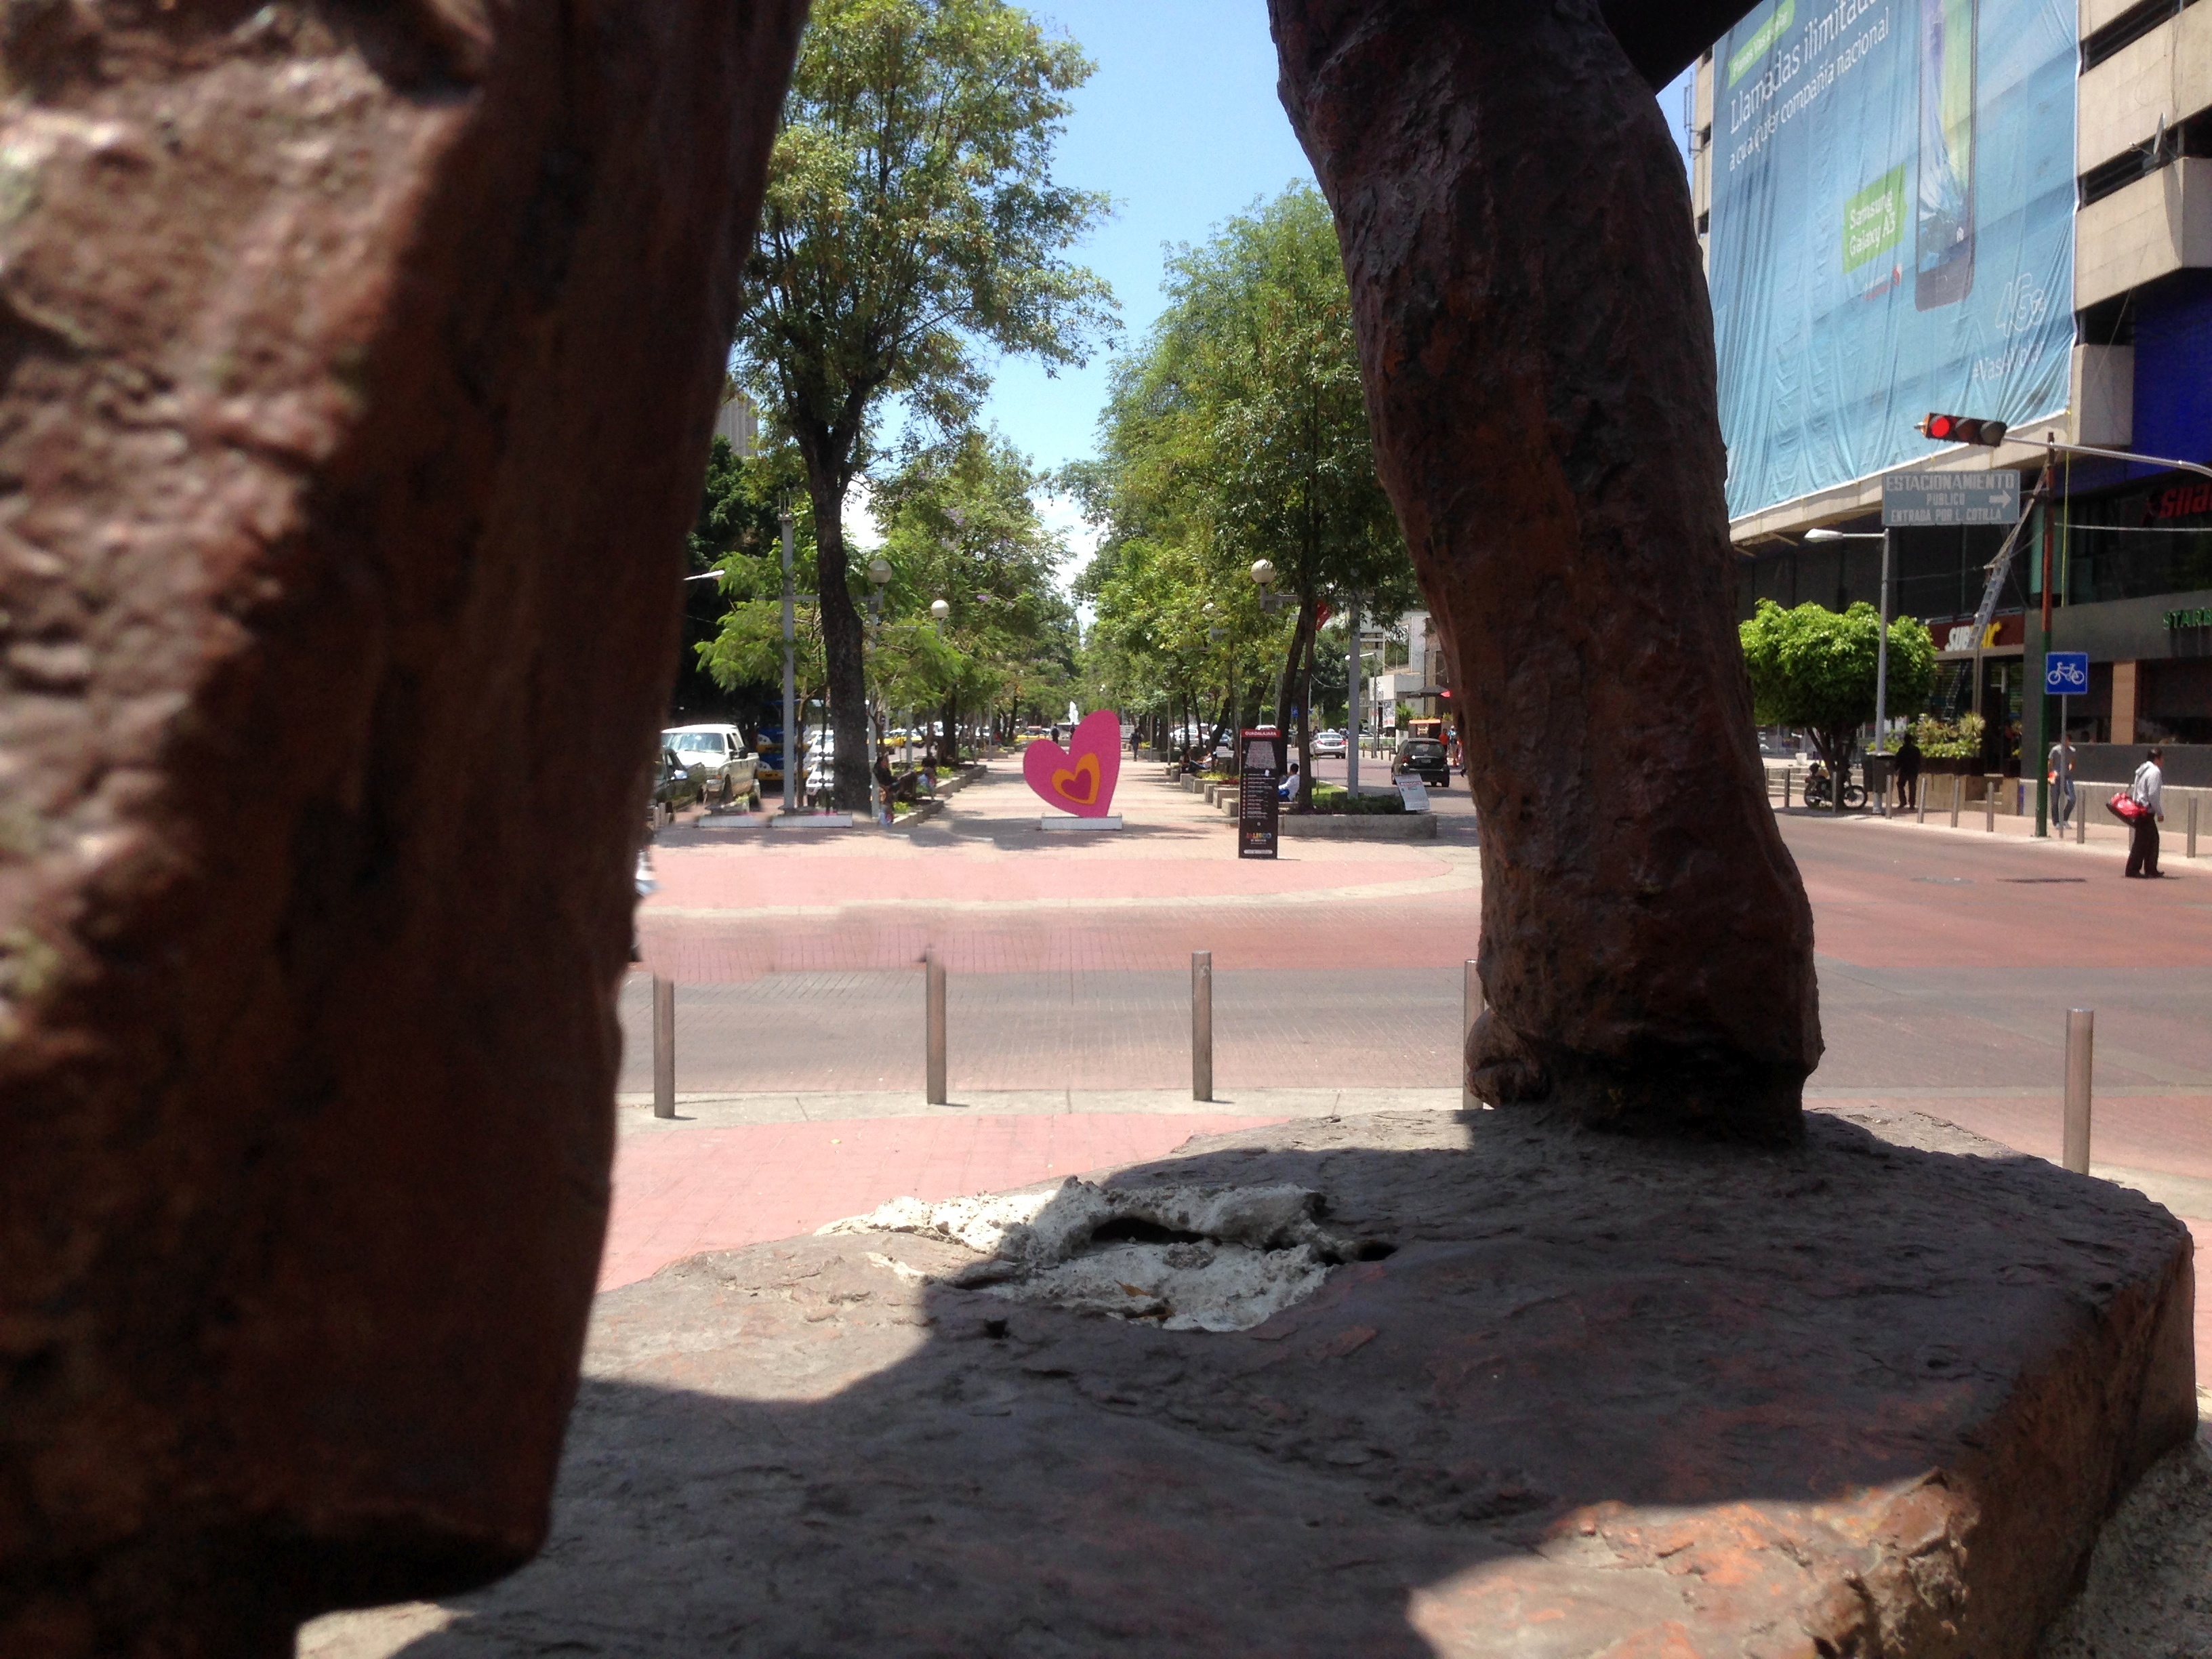
tree, rock, monument, vacation, travel, statue, tourism, sculpture, temple, ancient history